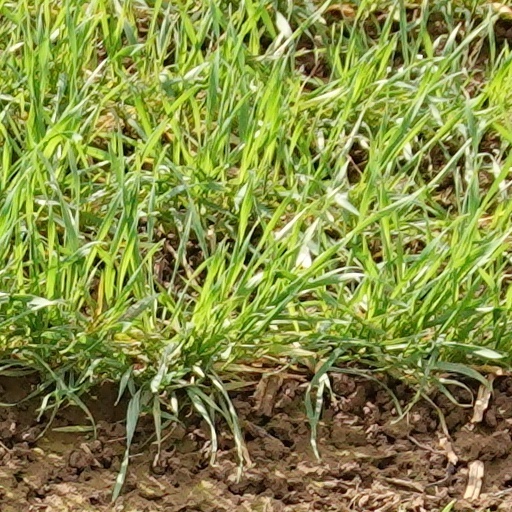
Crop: wheat